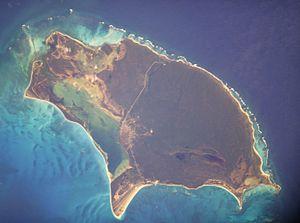
Barbuda est une île du Nord des Petites Antilles faisant partie du pays Antigua-et-Barbuda. Barbuda se situe au nord d'Antigua. Ses habitants sont appelés les Barbudiens. La totalité de la population de l'île habitait le village de Codrington. En septembre 2017, à la suite des dommages et à la destruction de 95 % de ses infrastructures et habitations causés par l'ouragan Irma, la population de l'île a été entièrement évacuée vers Antigua.